Biodiversity of Portugal

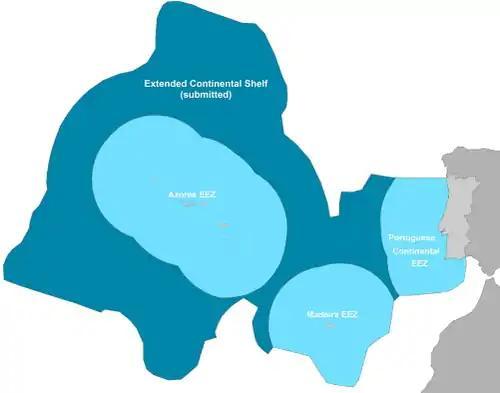
Exclusive economic zone of Portugal

This, adding to its large EEZ makes Portugal one of the largest per capita fish-consumers in the world. Sardines ("Sardina pilchardus") and horse mackerel ("Trachurus trachurus") are collected in the thousands every year. while blue whiting, monkfish, Atlantic cod, cephalopods, skates or any other form of seafood are traditionally fished in the local coastal villages. This upwelling also allows Portugal to have kelp forests which are otherwise very uncommon or non-existent on the Mediterranean.